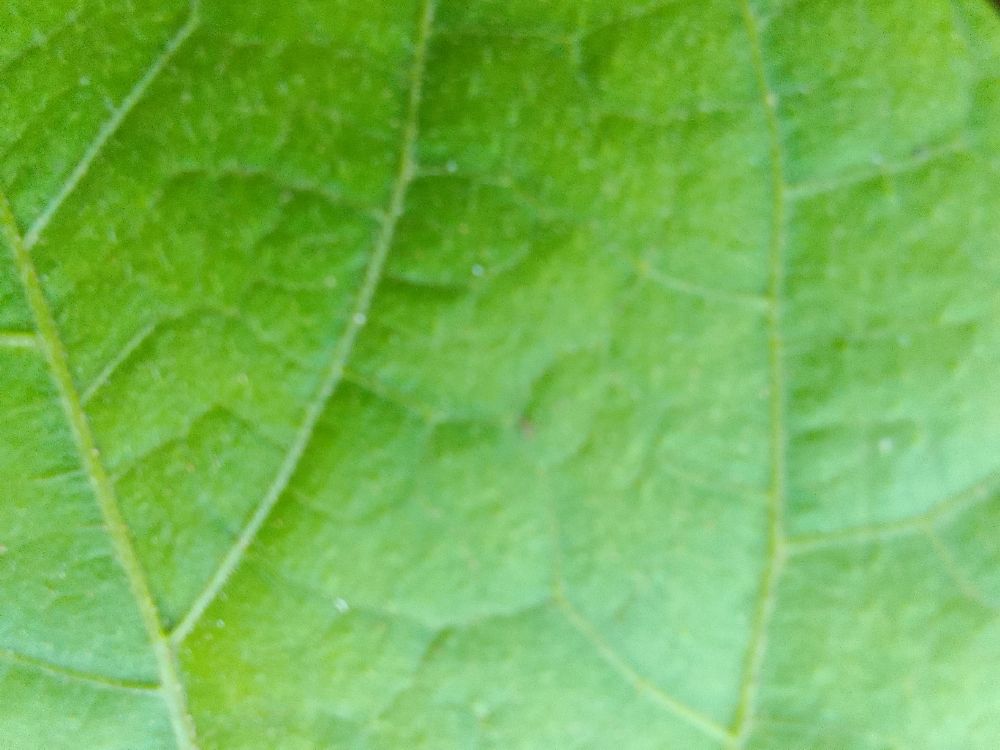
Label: healthy